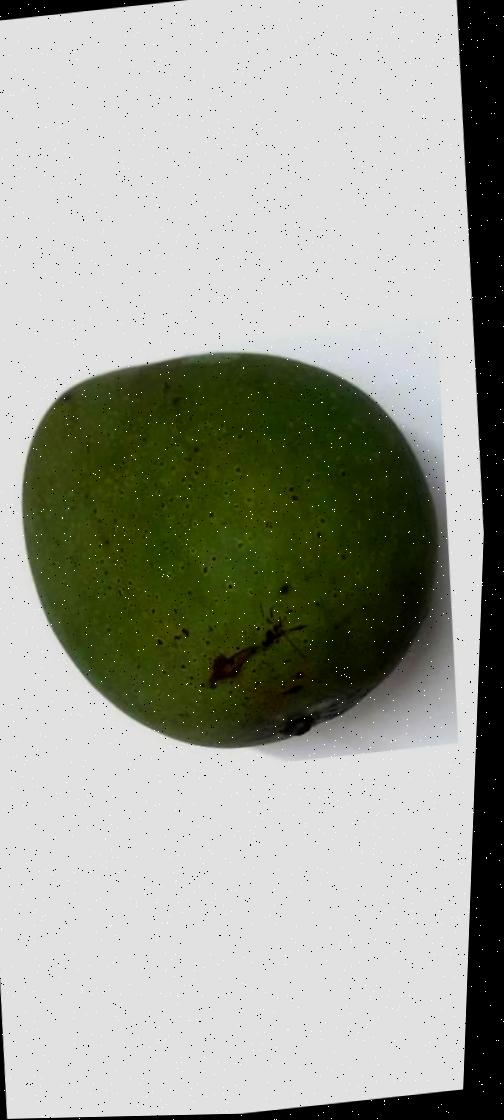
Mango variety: Ashshina Zhinuk